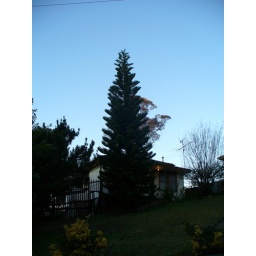
huge tree in front of our house